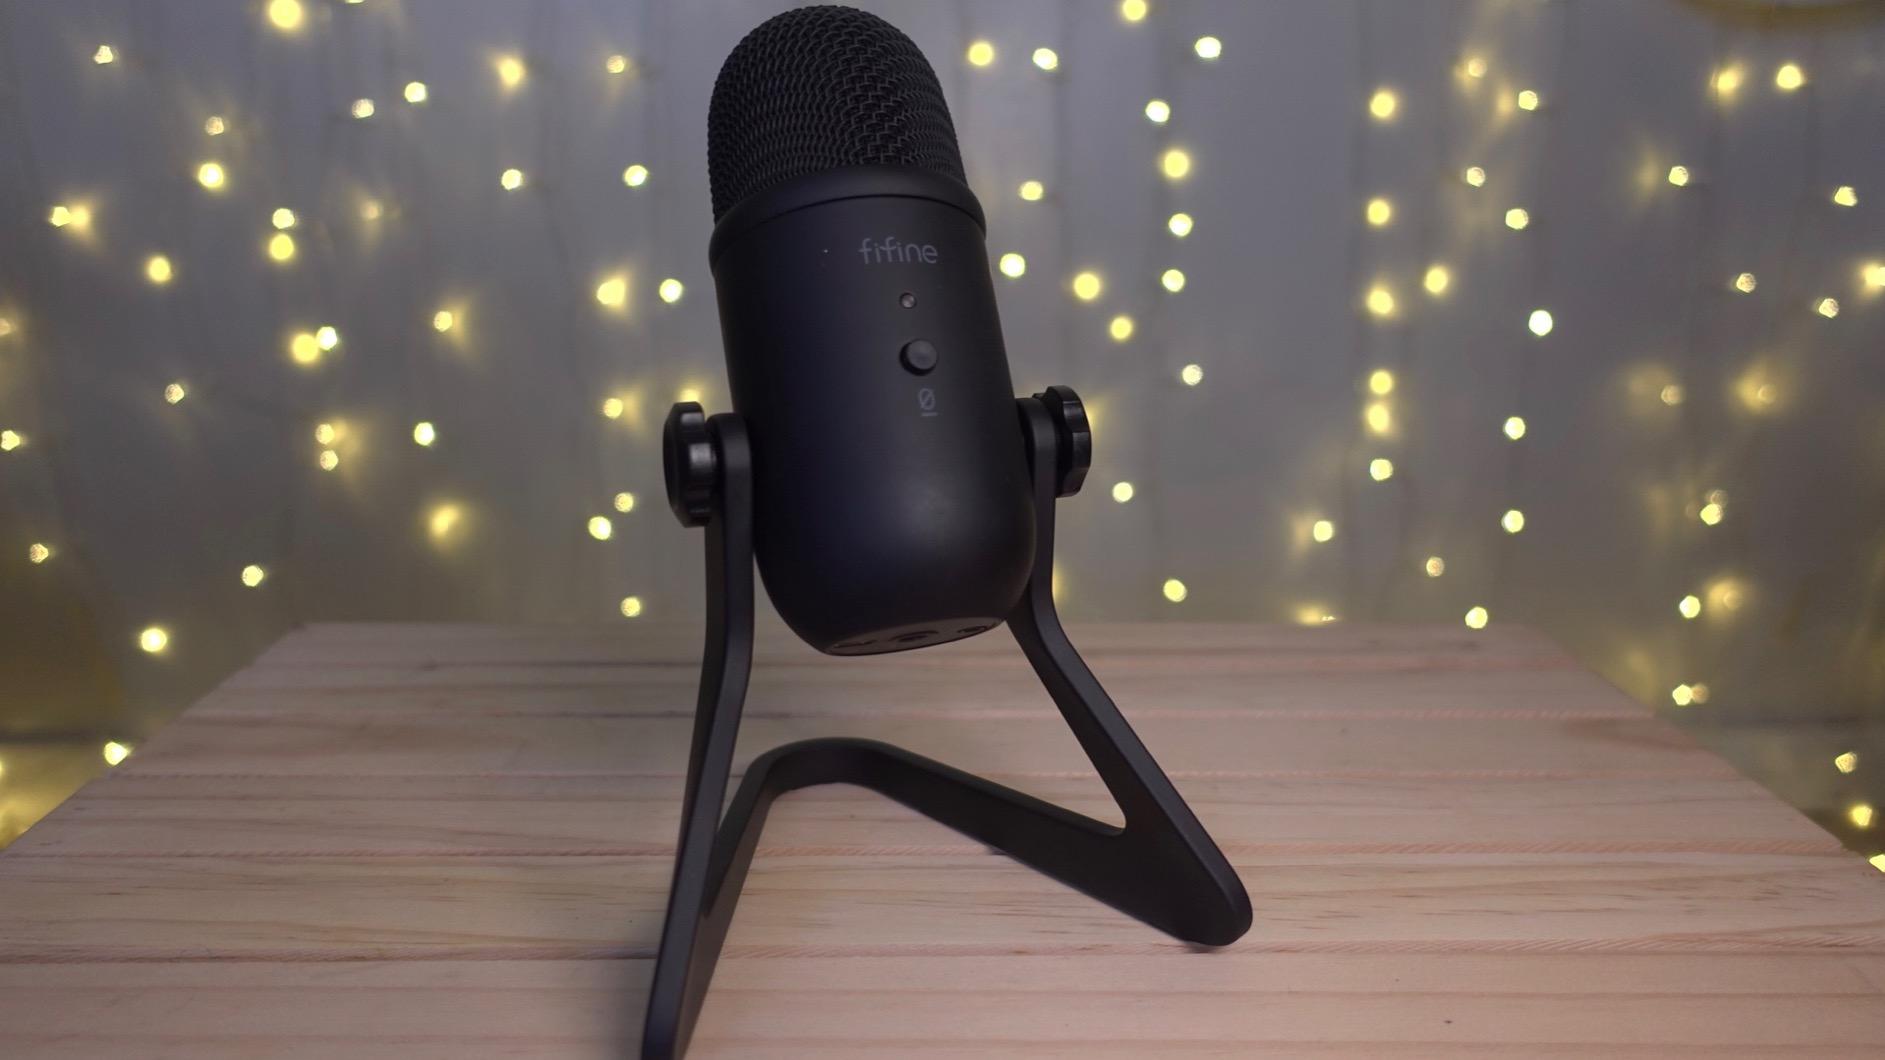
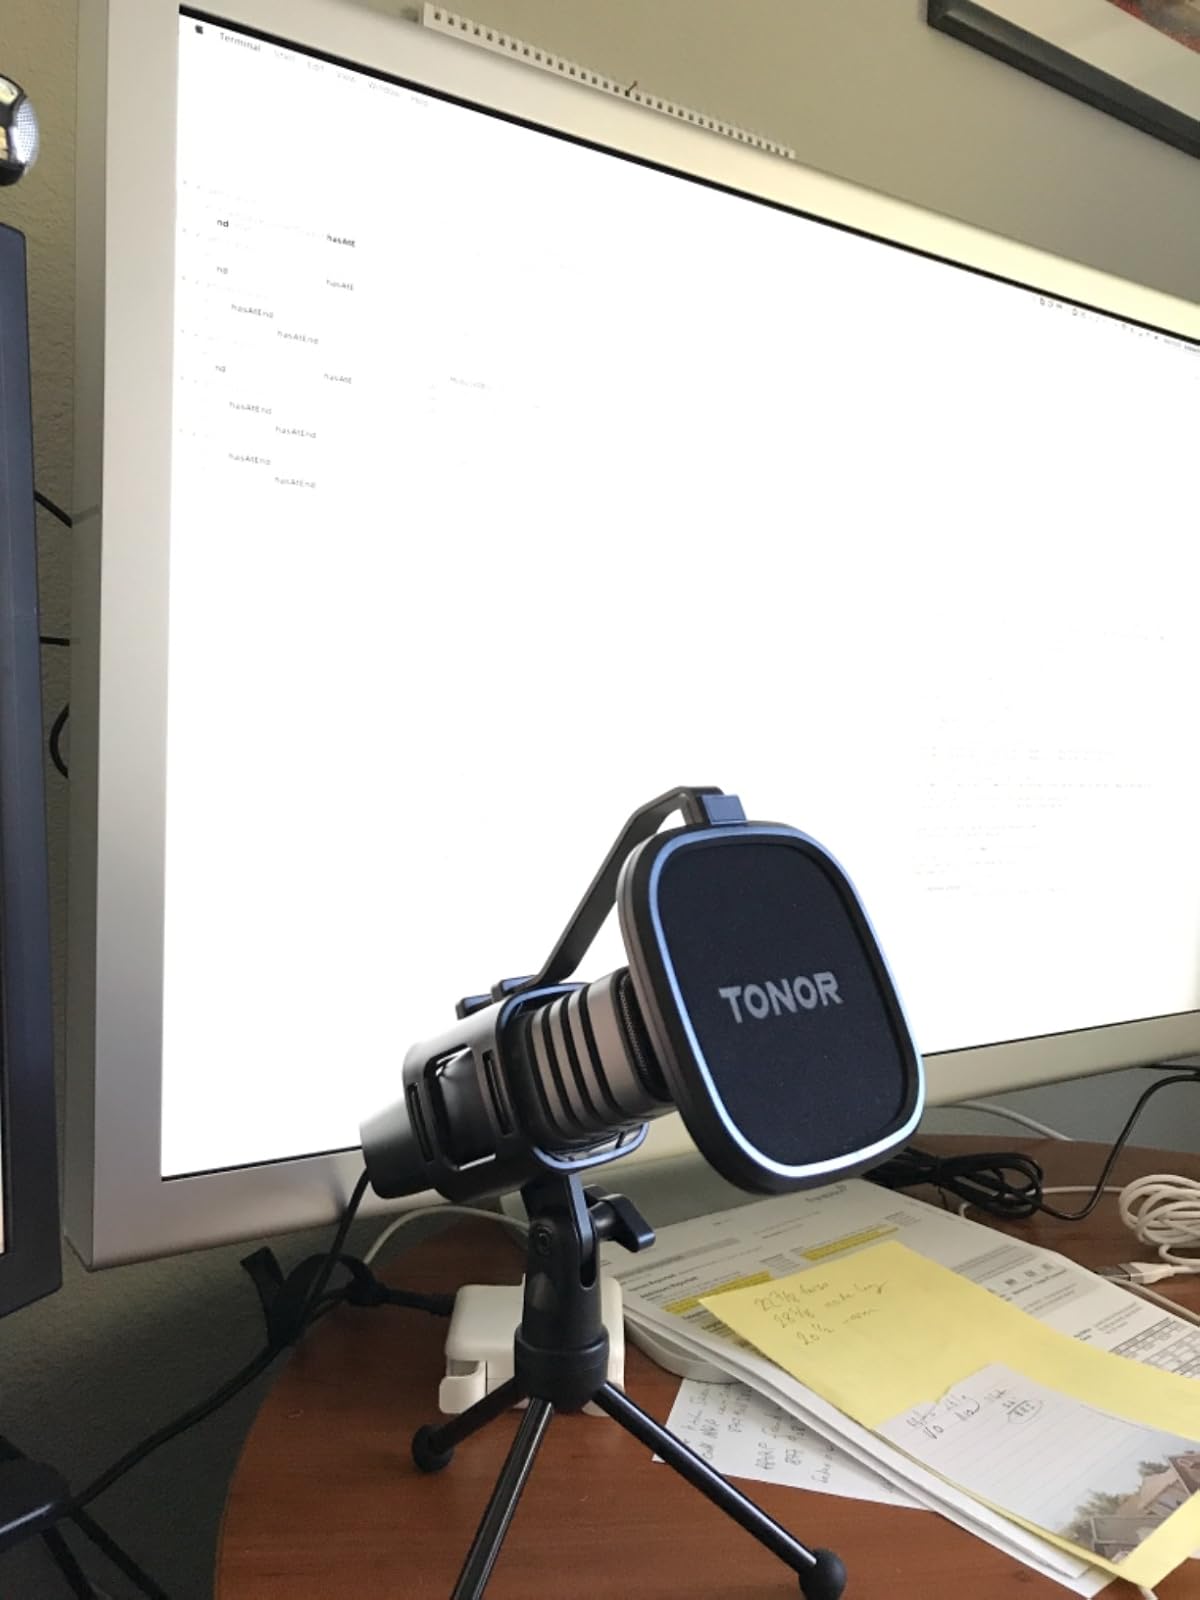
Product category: microphone
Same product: no